Exercise Trident Juncture 2018

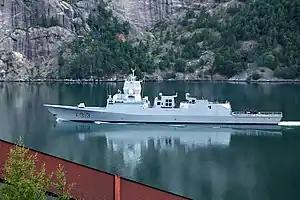
"Helge Ingstad" (F313) in Norway's Sørfjord in June 2018, a few months before the sinking.

On 8 November 2018, while returning from the exercise, the Norwegian frigate collided with the Maltese-flagged tanker "Sola TS", and began taking in water, as well as leaking about of diesel. The ship was deliberately run aground in an attempt to prevent her sinking and allow for the evacuation of the crew. Seven sailors were injured in the incident and by late morning she had developed a severe angle of list to starboard side with most of the stern submerged.